Puławy Legion

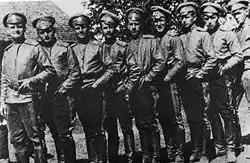

In 1795 Poland was partitioned between the Kingdom of Prussia, the Austrian and Russian Empires. In 1914, with the onset of World War I, those powers found themselves on separate sides, and all tried to recruit Poles into their ranks, promising increased autonomy after the war in return.